Answer in natural language. Which point is closer to the camera taking this photo, point B  or point C? Choose between the following options: C or B
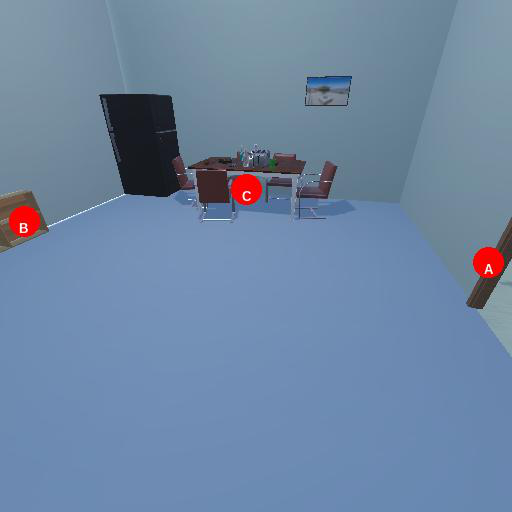
<answer>B</answer>